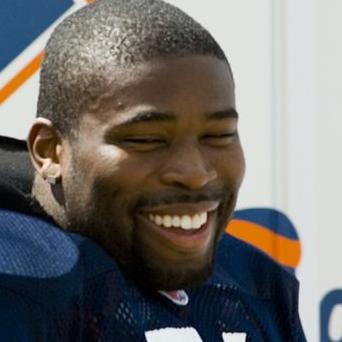
Age: 27